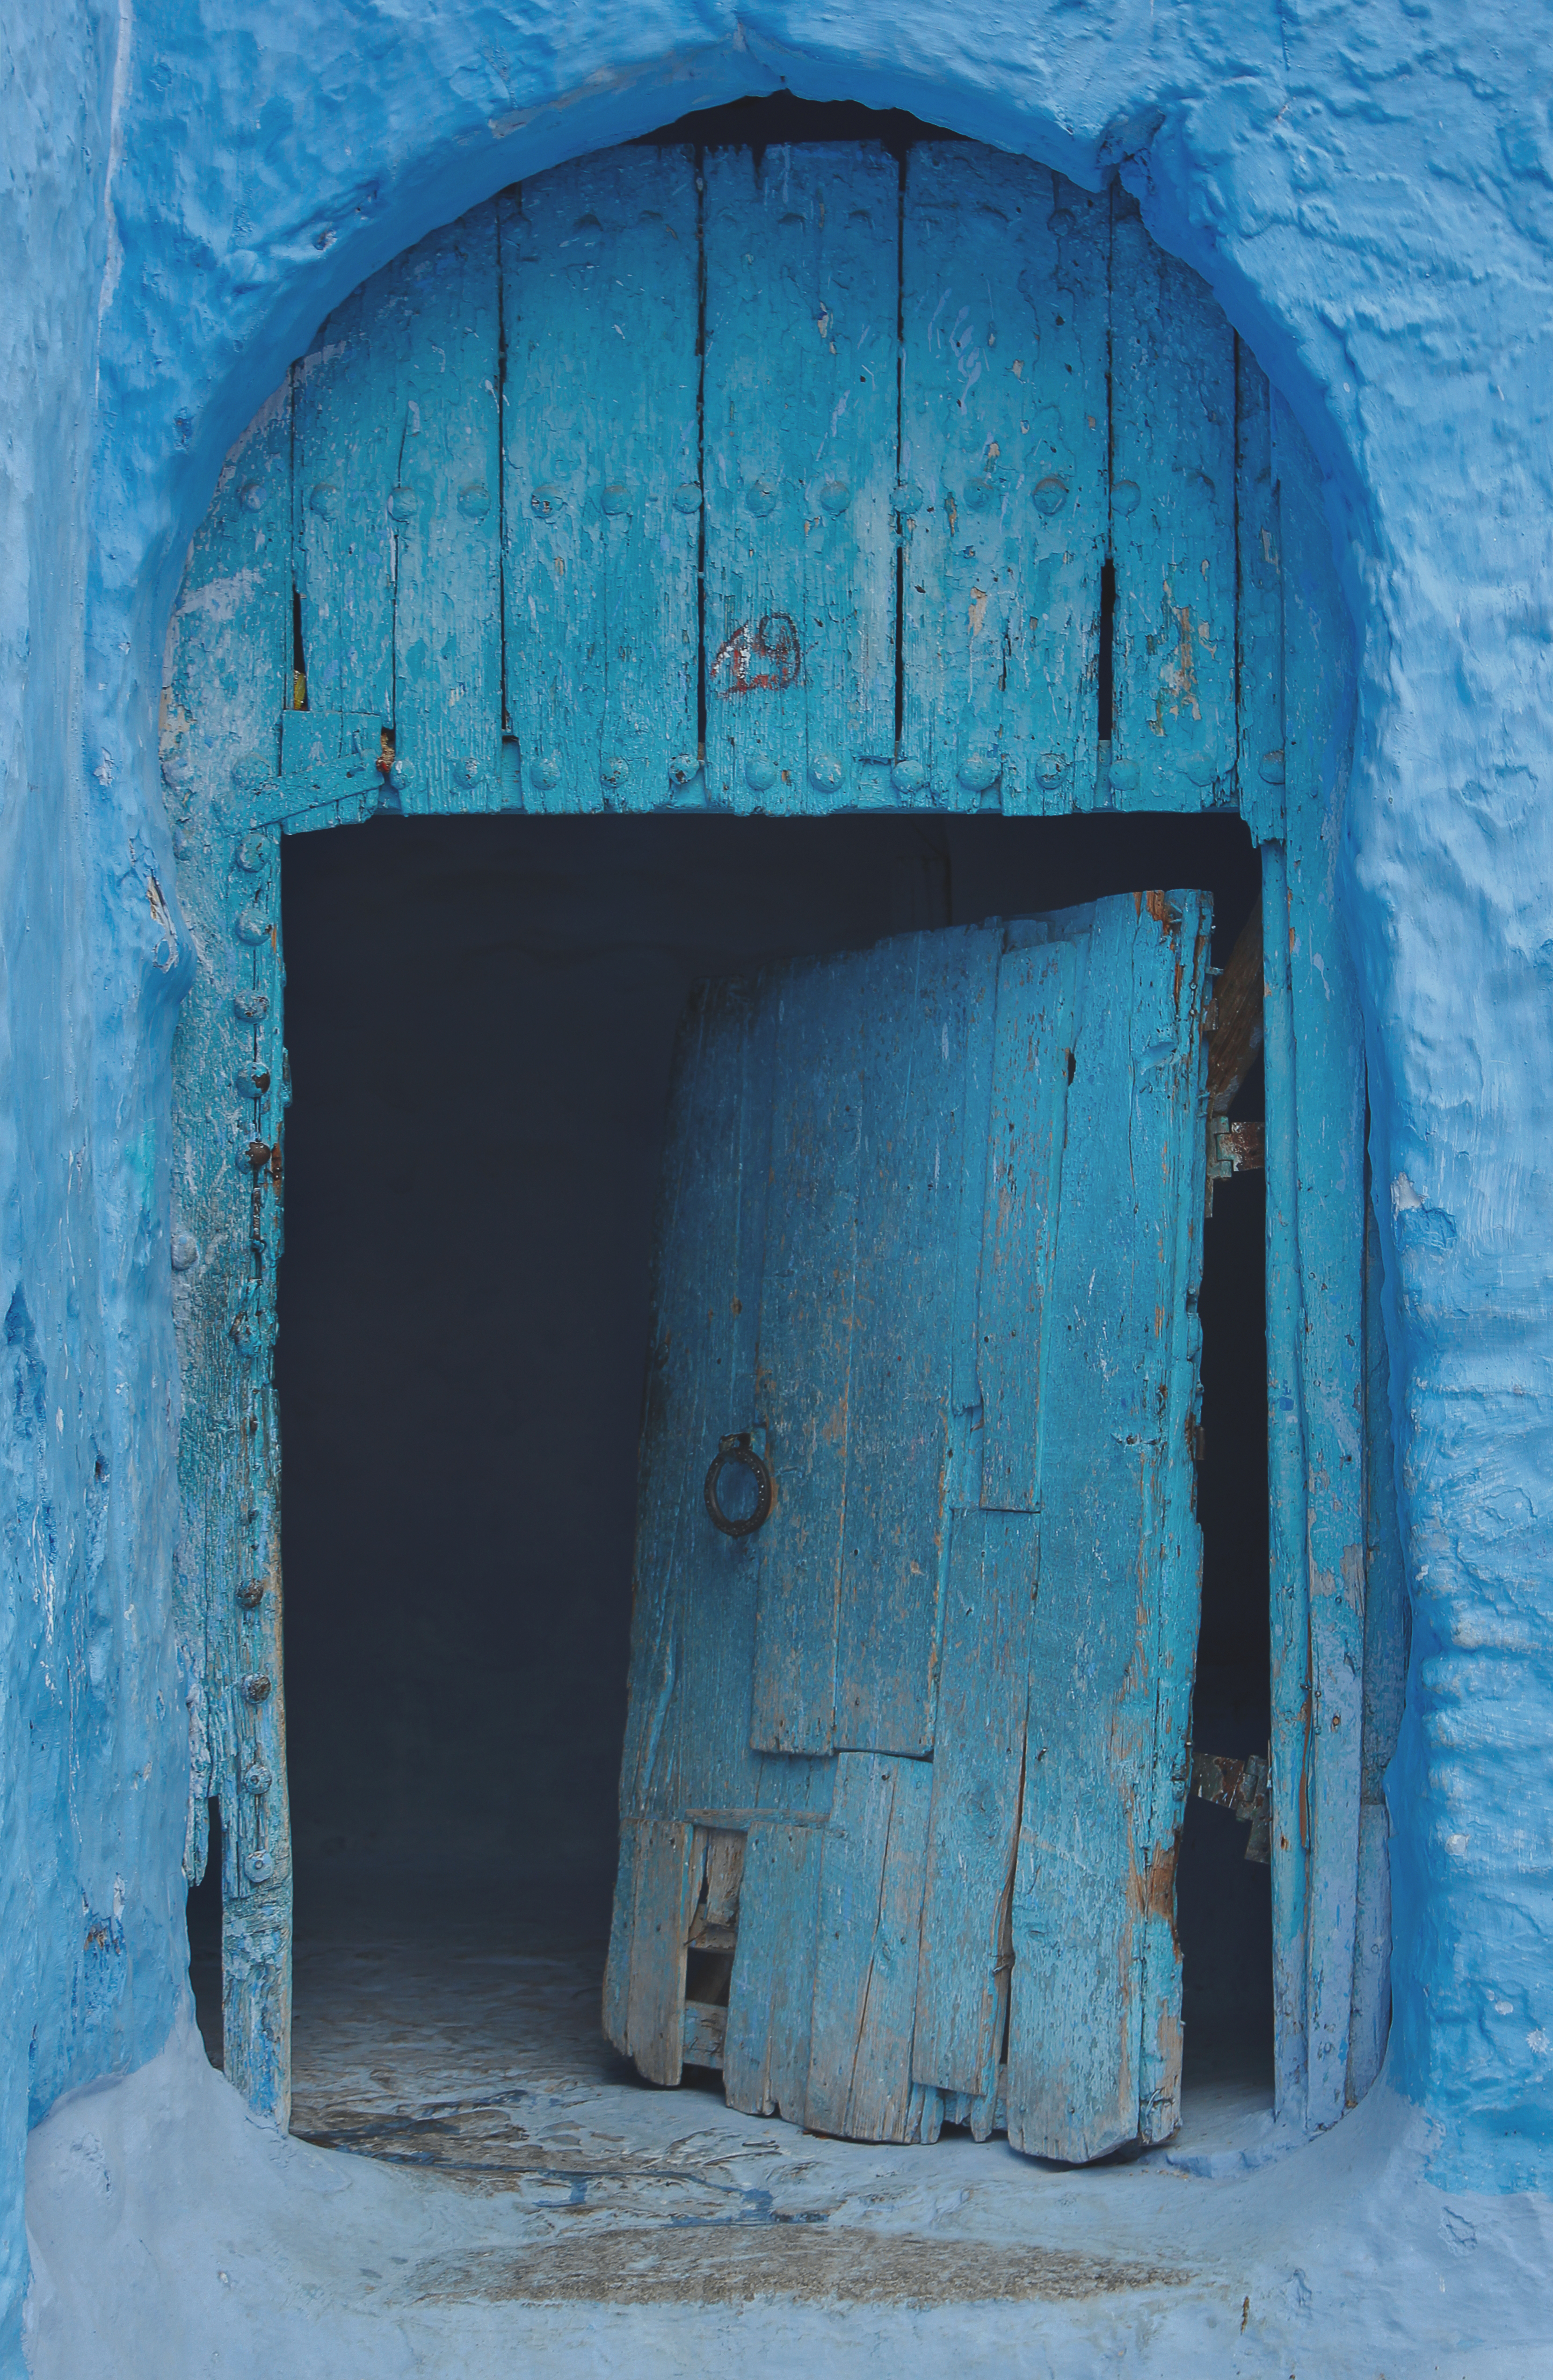
texture, wall, arch, color, blue, door, temple